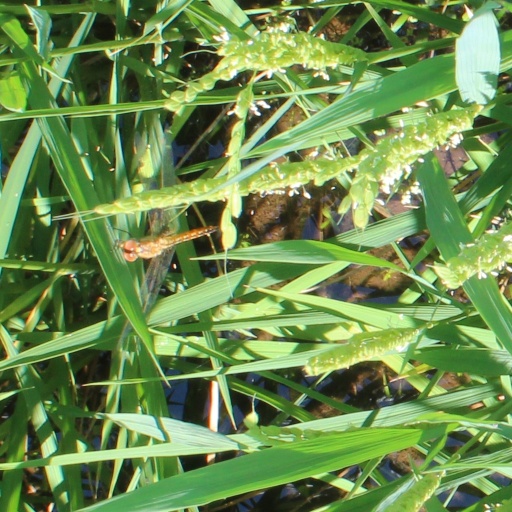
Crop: rice